Persian Gulf naming dispute

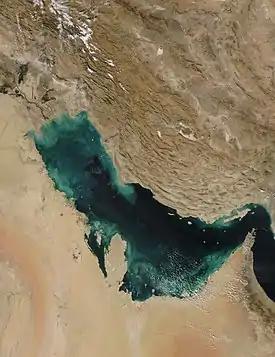

The Persian Gulf naming dispute concerns the gulf known historically and internationally as the Persian Gulf, after Iran (historically known as Persia or Persis and the homeland of the Persian people) became involved in an ongoing naming dispute.